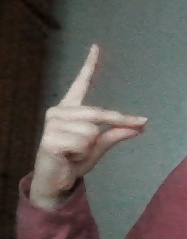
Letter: ta